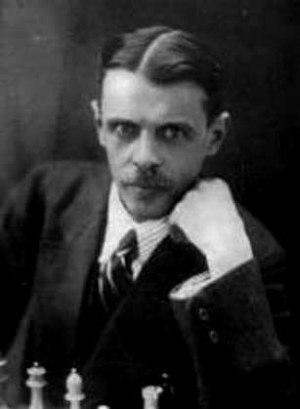
Eugène Alexandrovitch Znosko-Borovsky était un maître d'échecs français d'origine russe mais aussi un professeur, un auteur, un critique musical et théâtral. Né à Saint-Pétersbourg, il s'installa à Paris en 1920 et y vécut toute sa vie.